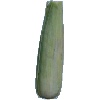
Label: corn_husk